Pea soup

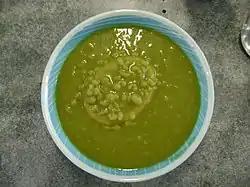
Pie floater from a pie cart in Adelaide

The pie floater is an Australian dish particularly common in Adelaide. It consists of a meat pie in a thick pea soup, typically with the addition of tomato sauce. Believed to have been first created in the 1890s, the pie floater gained popularity as a meal sold by South Australian pie carts.